Midrash Eleh Ezkerah

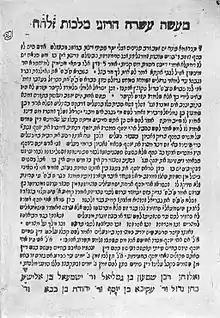
Page from Midrash Eleh Ezkerah, Constantinople (?), 1620.

Midrash Eleh Ezkerah ( "ʾĒlle ʾEzkərā") is an aggadic midrash, one of the smaller midrashim, which receives its name from the fact that a seliḥah for the Day of Atonement, which treats the same subject and begins with the words "ʾĒlle ʾEzkərā," recounts the execution of ten famous teachers in the time of the persecution by Hadrian. The same event is related in a very ancient source, Lamentations Rabbah, and also in Midrash Tehillim from the fifth and sixth centuries of the common era.